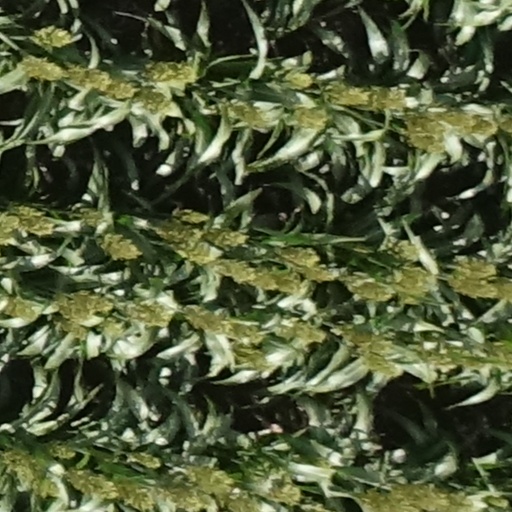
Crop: sorghum